Young Hearts (1953 film)

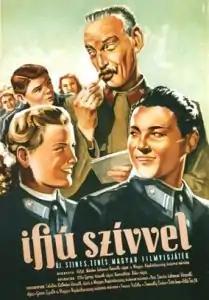

Young Hearts (Hungarian: Ifjú szívvel, literally "young hearts") is a 1953 Hungarian comedy film directed by Márton Keleti and starring Gyula Gózon, Sándor Pécsi and Imre Soós.